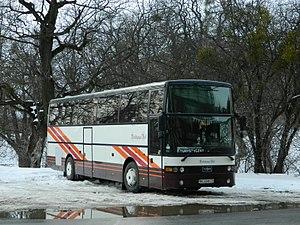
Van Hool est une société familiale belge qui fabrique des autobus, autocars ainsi que des remorques, châssis et conteneurs-citernes. La société est le principal fournisseur pour les transports en communs belges, comme la STIB, par exemple. Elle est située à Lierre, en province d'Anvers.